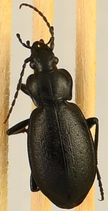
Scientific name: Carabus taedatus
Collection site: Niwot Ridge NEON (NIWO), plot NIWO_013